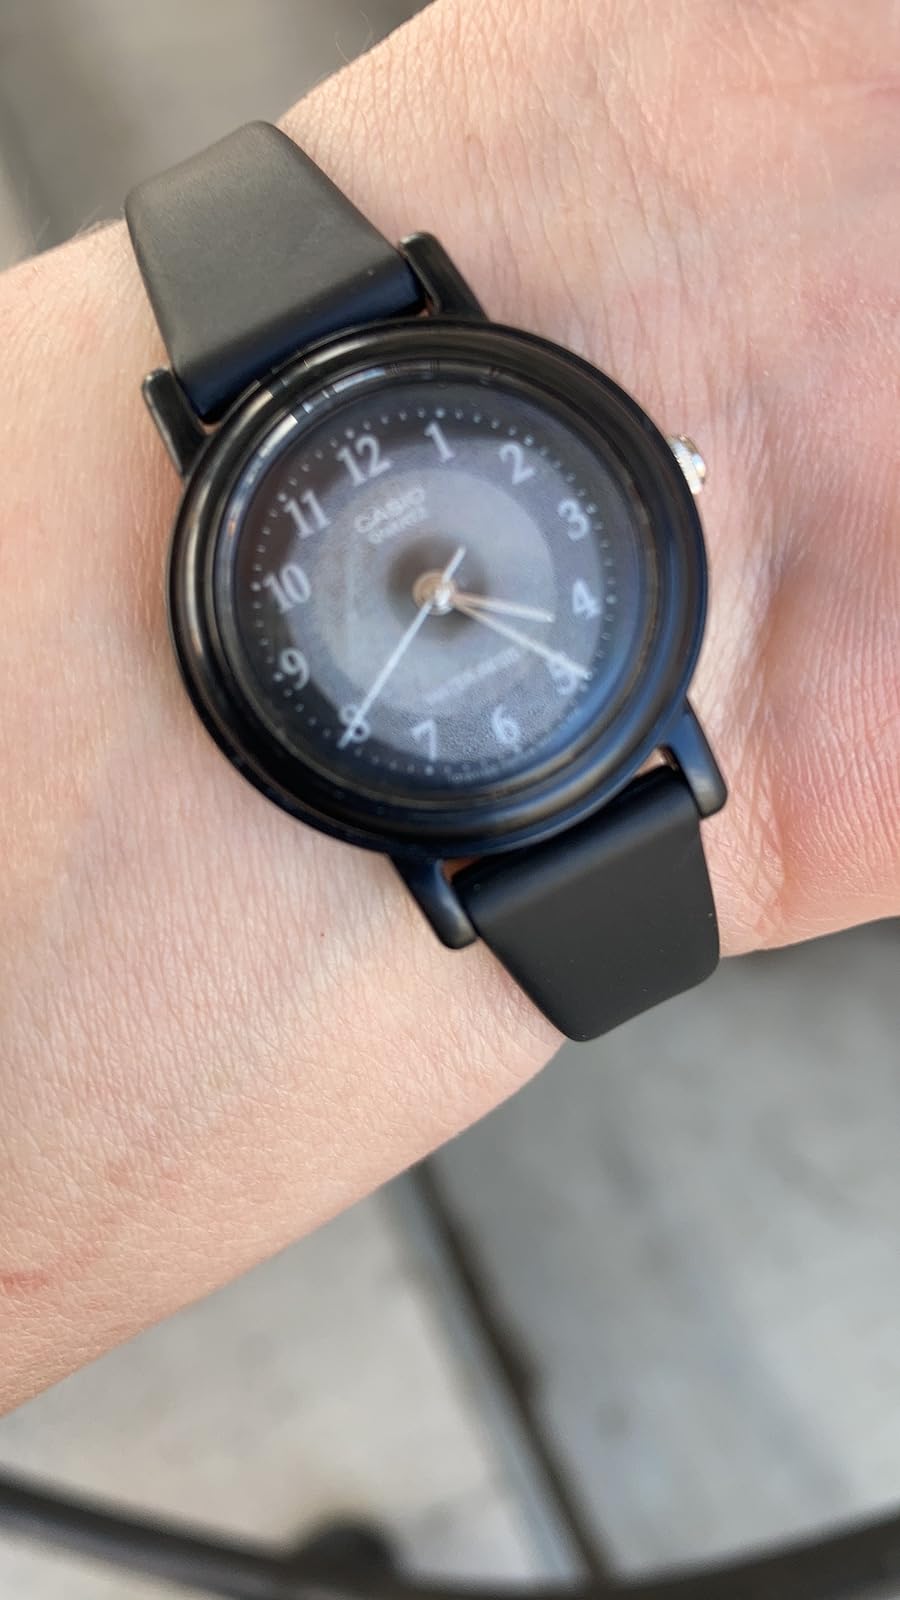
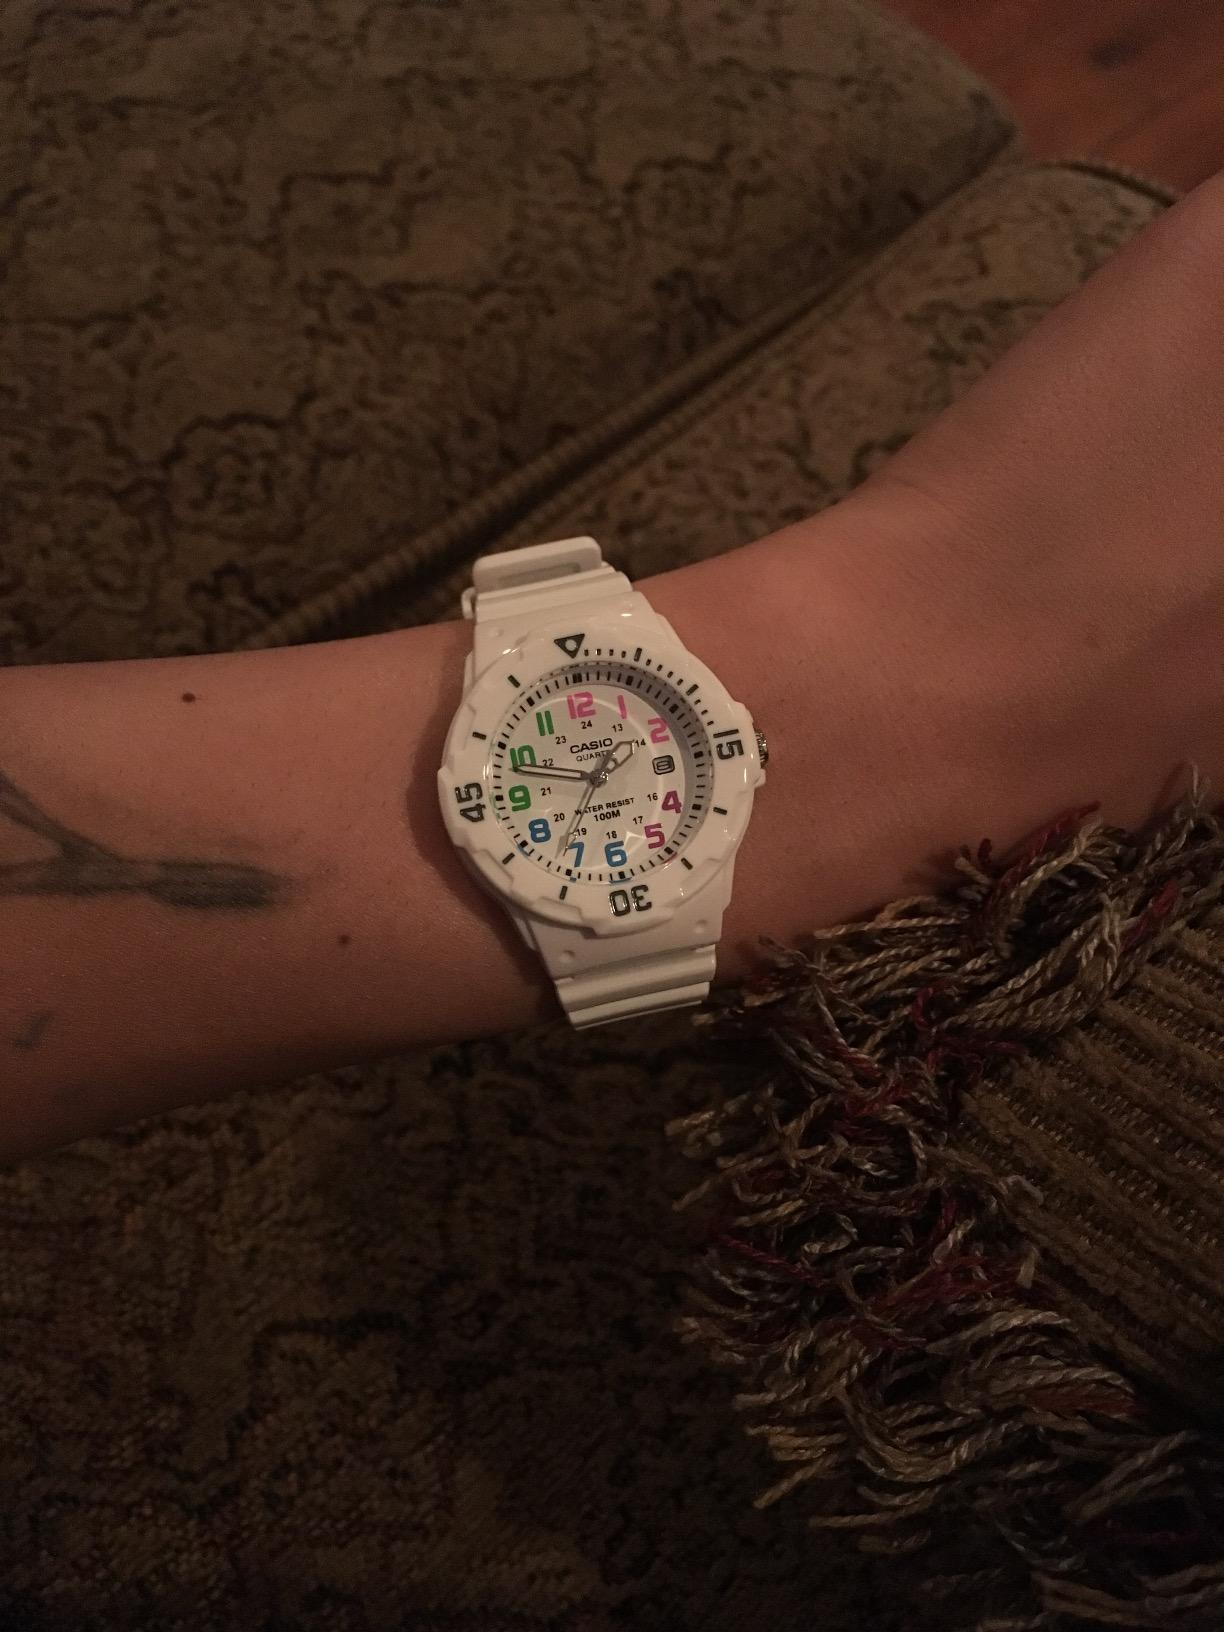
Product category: accessories_watch
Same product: no